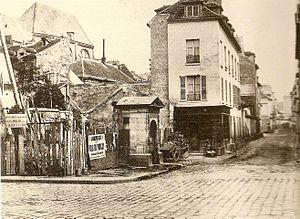
La fontaine Censier en 1865, rue Censier, vue de la rue Mouffetard (Paris 5e arrond.). Photographie de Charles Marville. Original conservé à la Bibliothèque administrative de Paris.
La fontaine Censier est une fontaine parisienne disparue. Elle était installée dans la rue Censier, à l'angle de la rue Mouffetard.
L’aqueduc Médicis, ou aqueduc des eaux de Rungis, fut construit sur ordre de Marie de Médicis, afin d'amener à Paris les eaux des sources captées à Rungis, dans l'actuel département du Val-de-Marne. Mis en service en 1623, l'aqueduc Médicis est toujours en fonctionnement. Il est propriété de la Ville de Paris et géré par Eau de Paris.
Cet article tente de recenser les principales fontaines disparues de Paris, en France.
Les fontaines du décret de Saint-Cloud sont un ensemble de quinze fontaines de Paris, en France, dont la construction est décidée par Napoléon Iᵉʳ en mai 1806.